Mange Schmidt

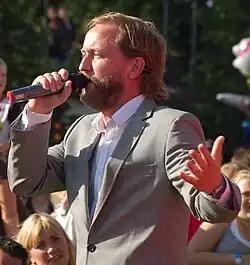

Bo Magnus "Mange" Schmidt (born 17 November 1973), is a Swedish rapper. He was born and raised in